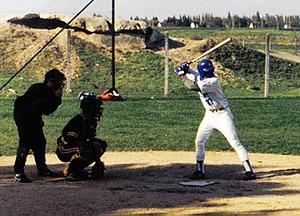
Match Compiègne Homeboys contre Beauvais Pirates - 1991
Le Compiégnois BaseBall Club est un club de baseball situé à Compiègne dans l'Oise.